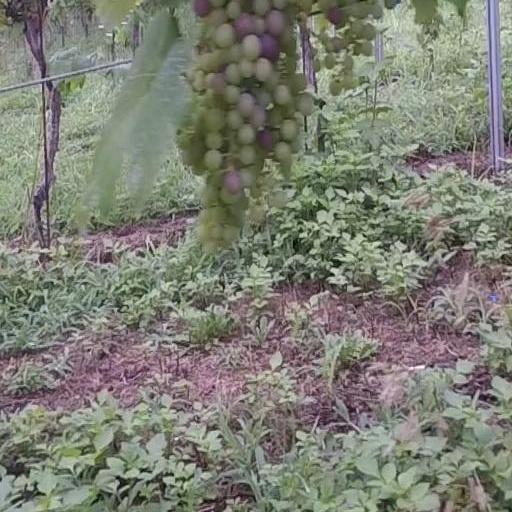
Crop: grape